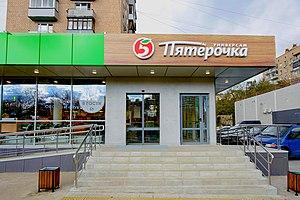
X5 Retail Group est l'un des principaux distributeurs russes multi-formats de produits alimentaires. Il gère plusieurs réseaux commerciaux: grandes surfaces «près de la maison» «Pyaterochka», supermarchés «Perekrestok» et hypermarchés «Carrousel».